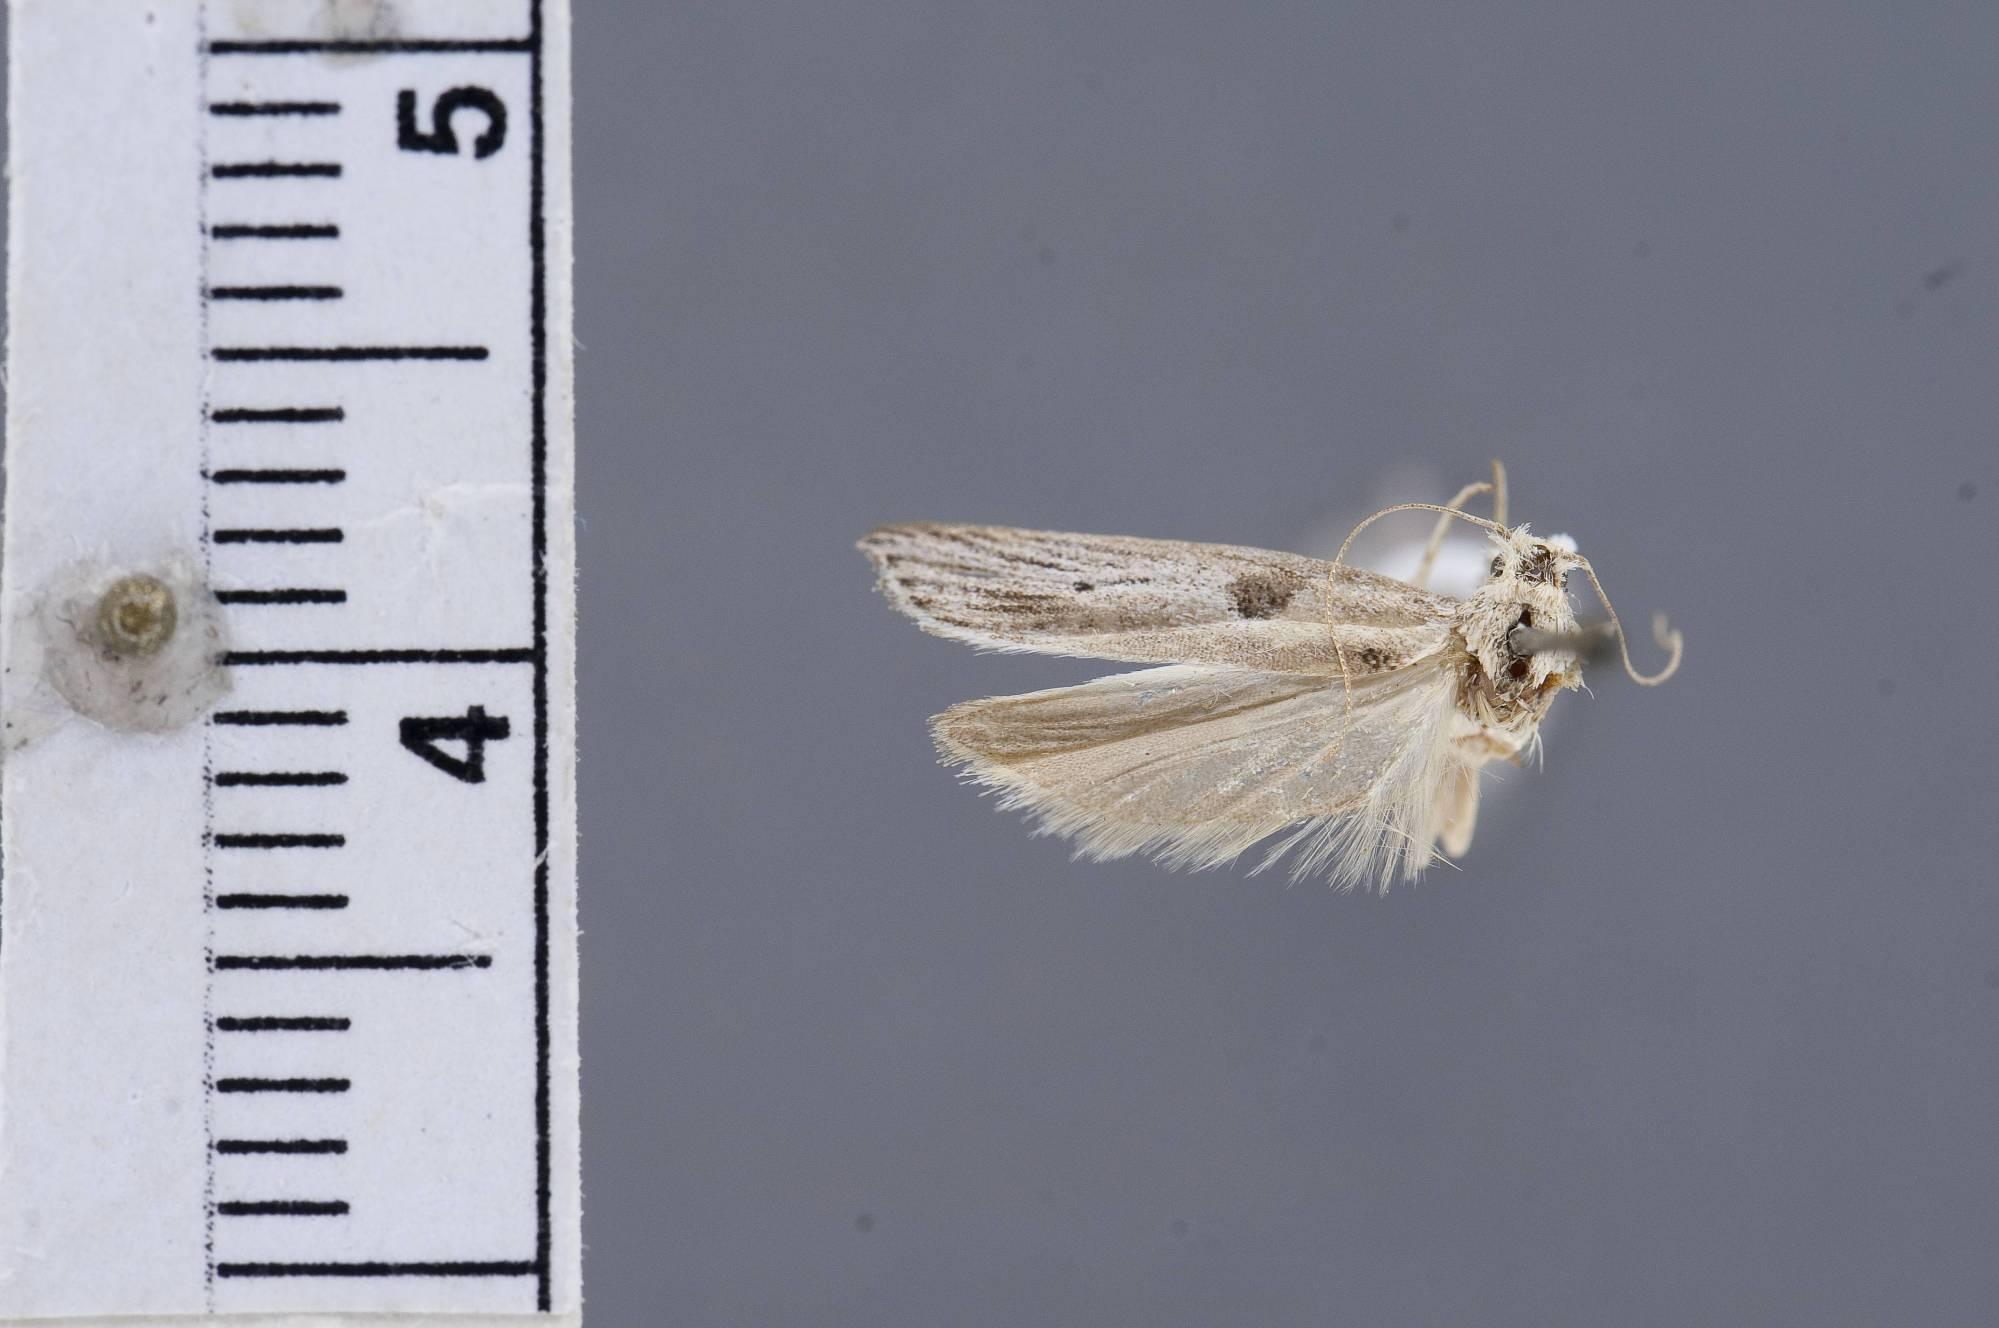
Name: Dichomeris deflecta
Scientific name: Dichomeris deflecta Busck, 1909
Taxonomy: Animalia, Arthropoda, Insecta, Lepidoptera, Glossata, Gelechiidae, Dichomerinae
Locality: Redington, Pima, Arizona, United States
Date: [Not Stated]